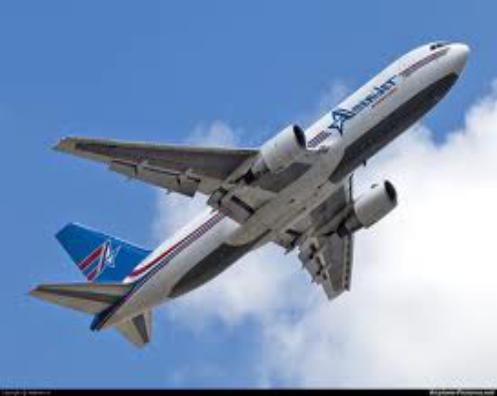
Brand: Amerijet International
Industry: Transportation